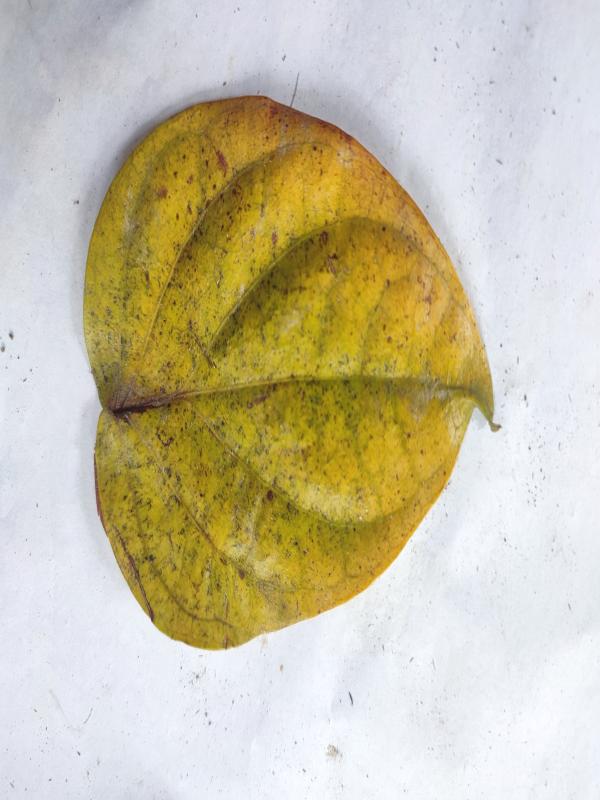
Label: Dried_Leaf